Turnford and Cheshunt Pits

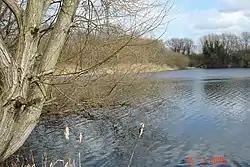
Turnford Pits

Several areas of former gravel pit have been infilled with power station pulverised fuel ash, much of which was transported to the site by barge via the River Lee Navigation. Much of the reclaimed land is poorly drained and exerts a strong calcareous influence on the vegetation. The area supports some of the largest colonies of marsh orchid in Essex and Hertfordshire. Other orchids present in large numbers are the early marsh orchid and southern marsh orchid, also present in smaller numbers are the common spotted orchid and various hybrids between these species.